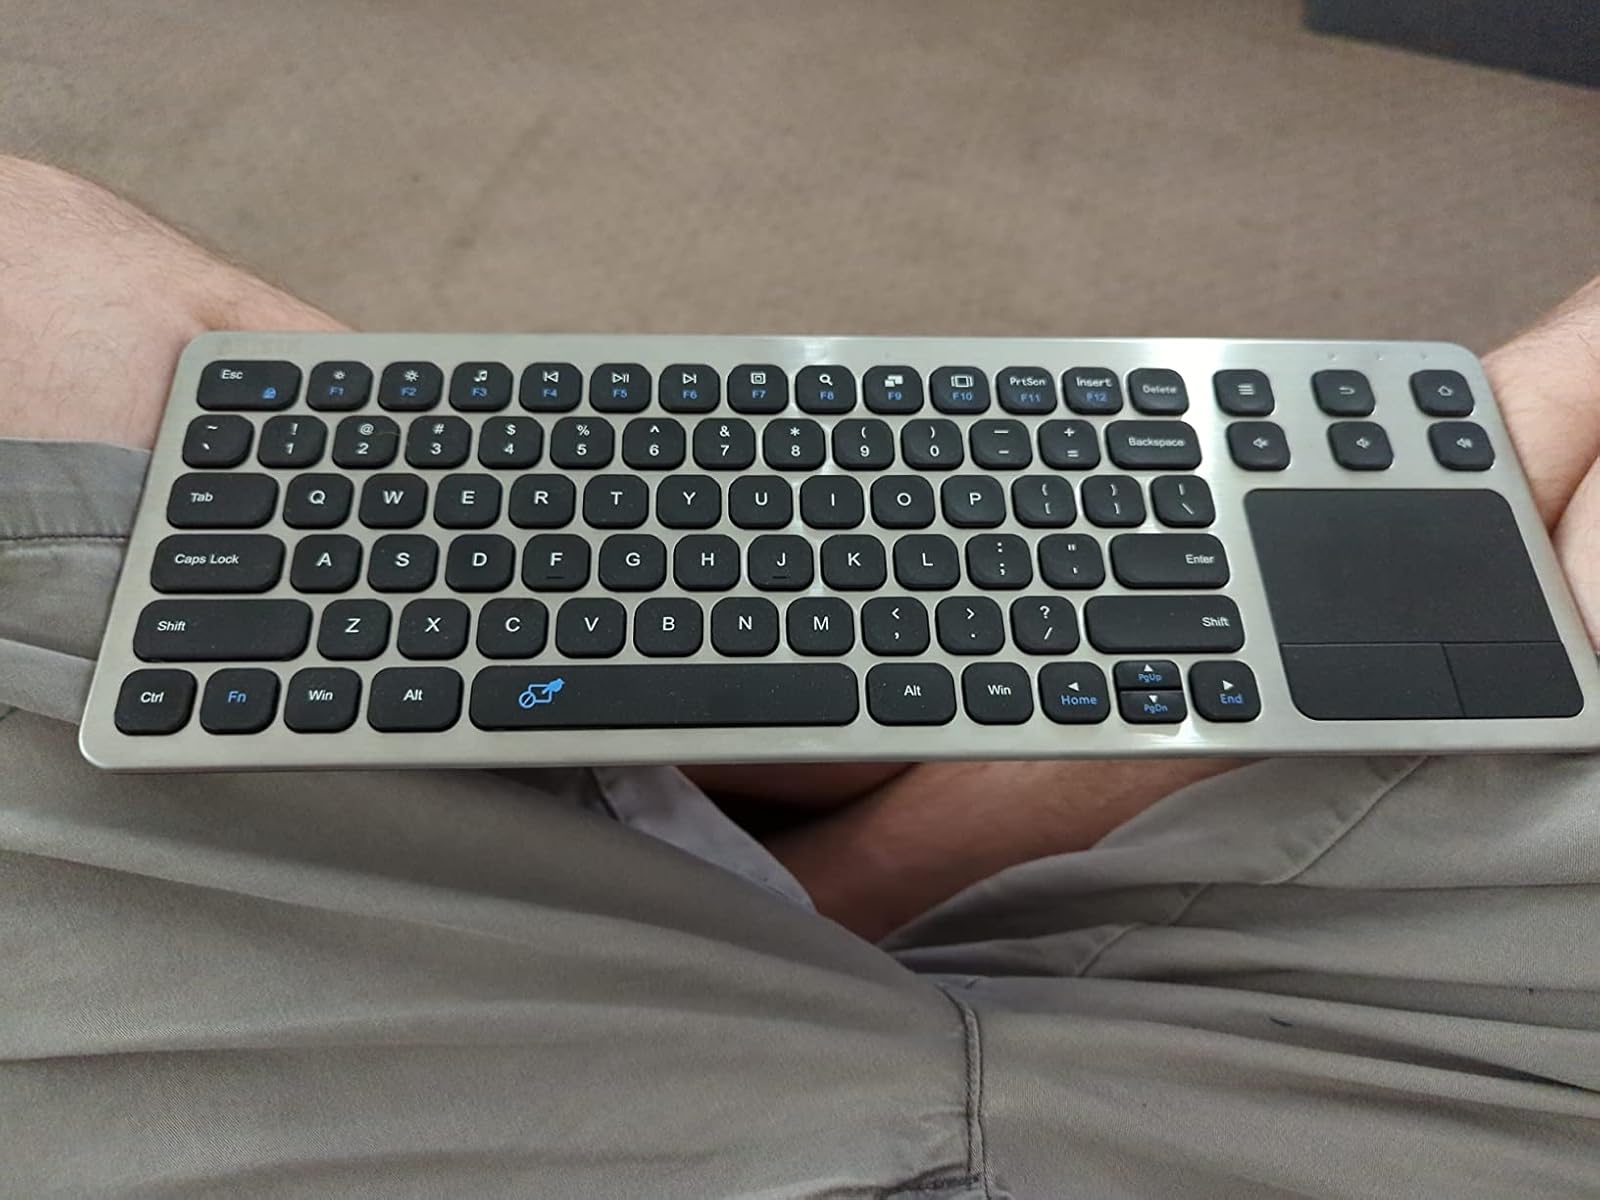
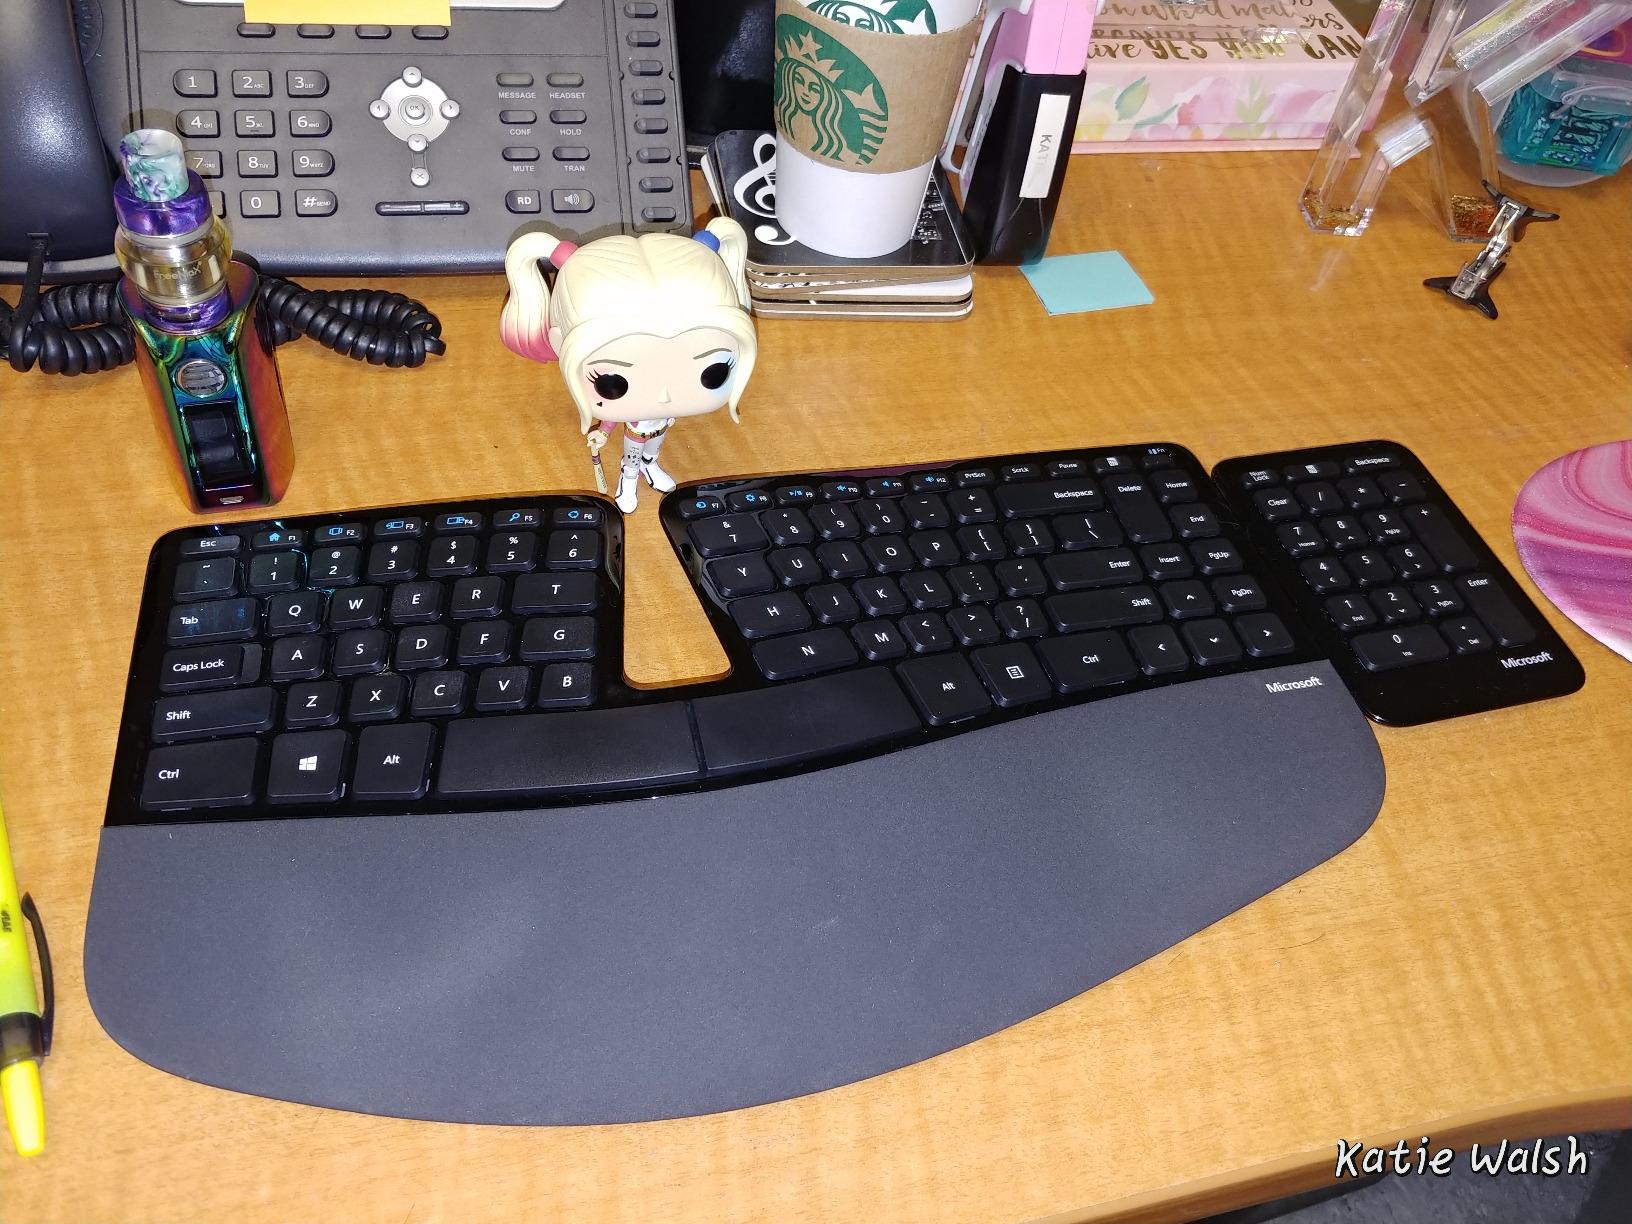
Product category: keyboard
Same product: no